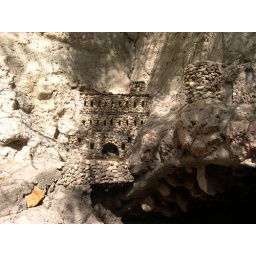
Valley of the Moon &amp;quot;Historic Fantasy Park&amp;quot;. One of the tiny buildings built into the wall over a fish pond.